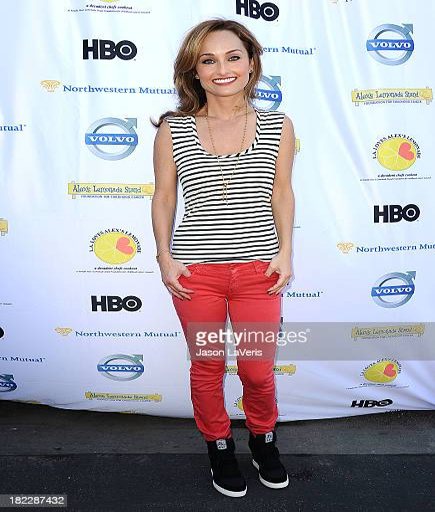
chef attends filming location loves event